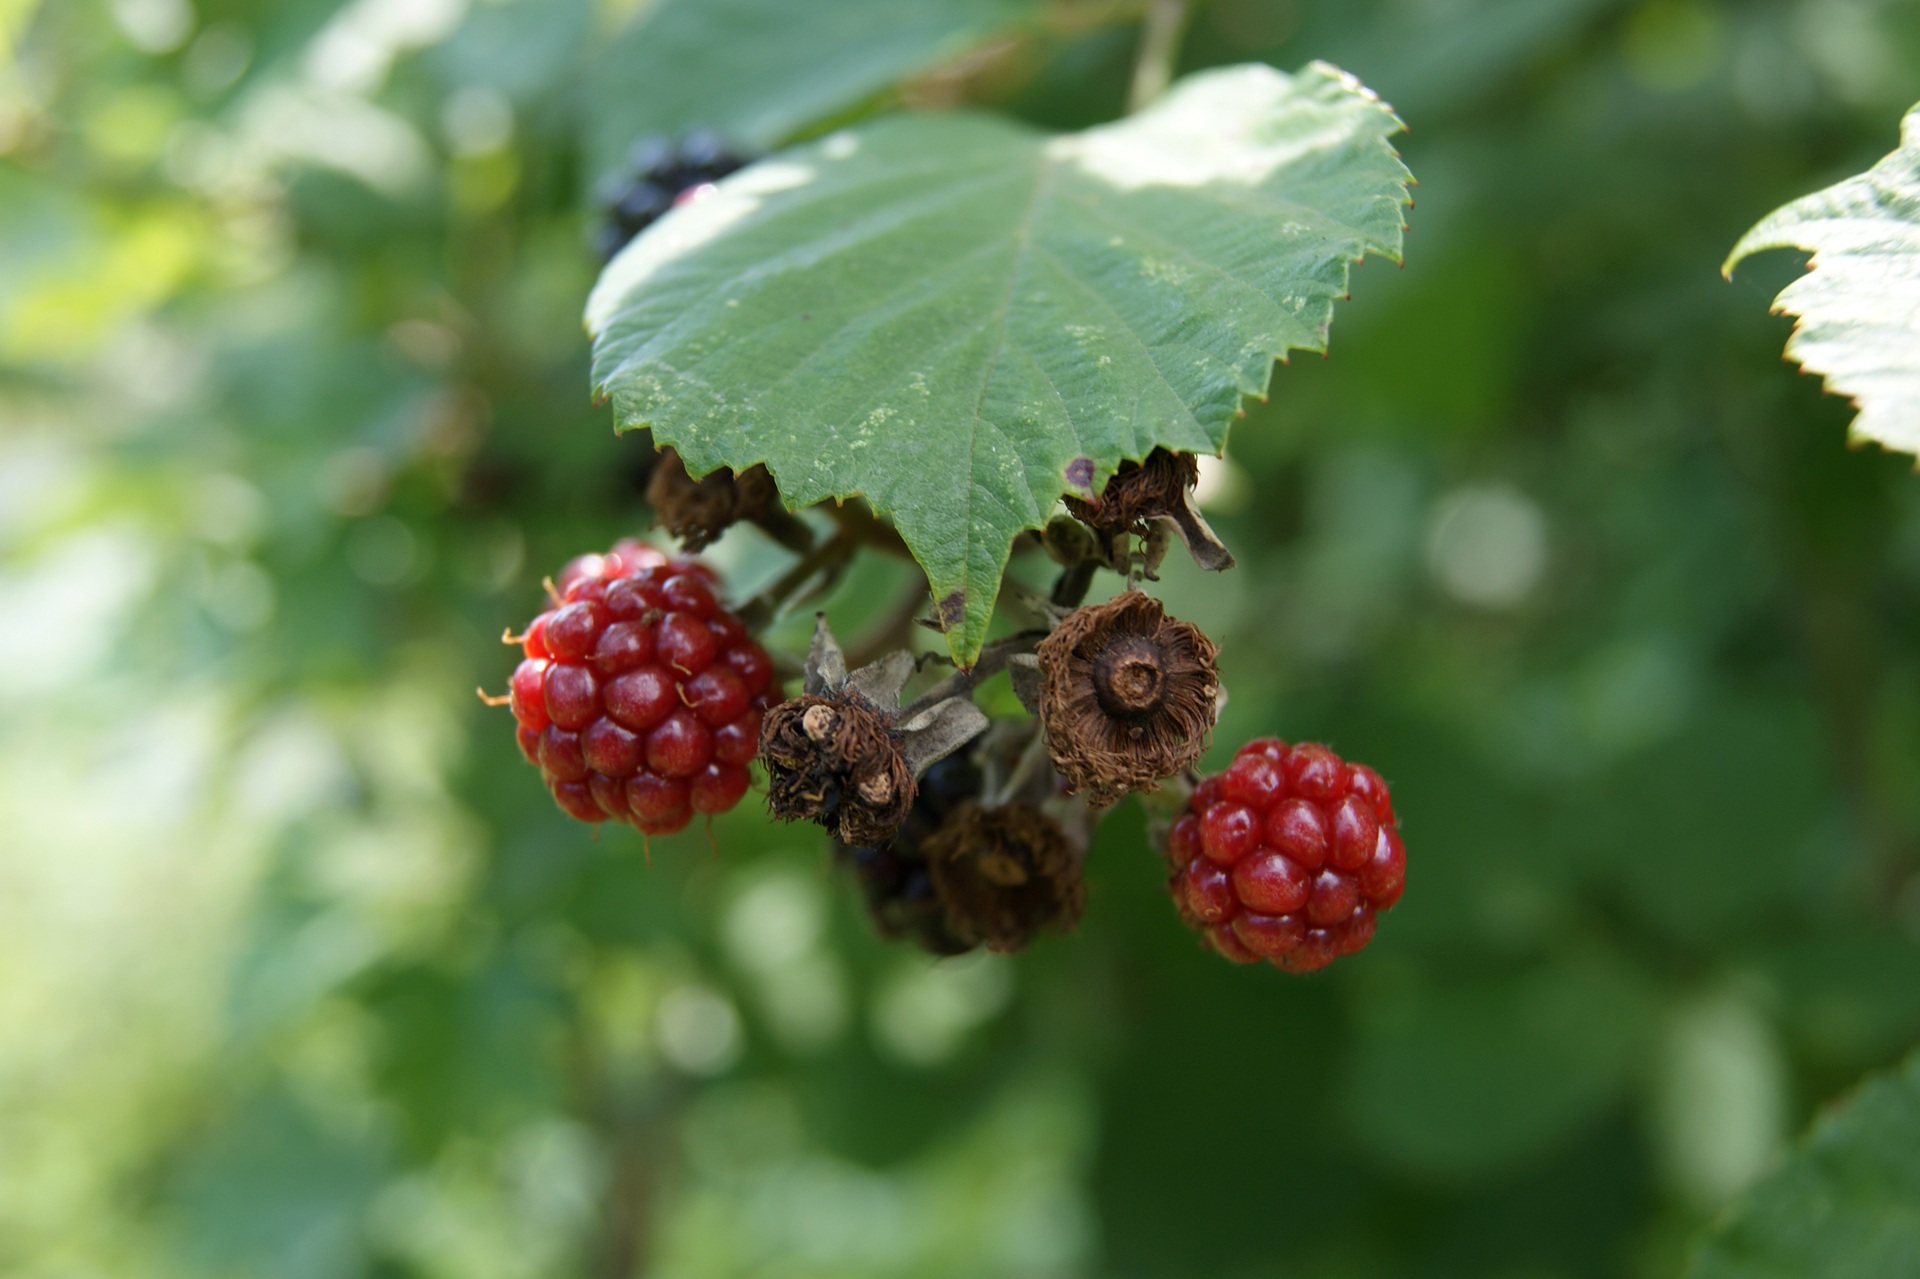
tree, nature, plant, fruit, berry, leaf, flower, summer, food, produce, flora, blackberry, shrub, viburnum, bramble, mulberry, flowering plant, currant, mora, more redhead, land plant, dewberry, wine raspberry, red mulberry